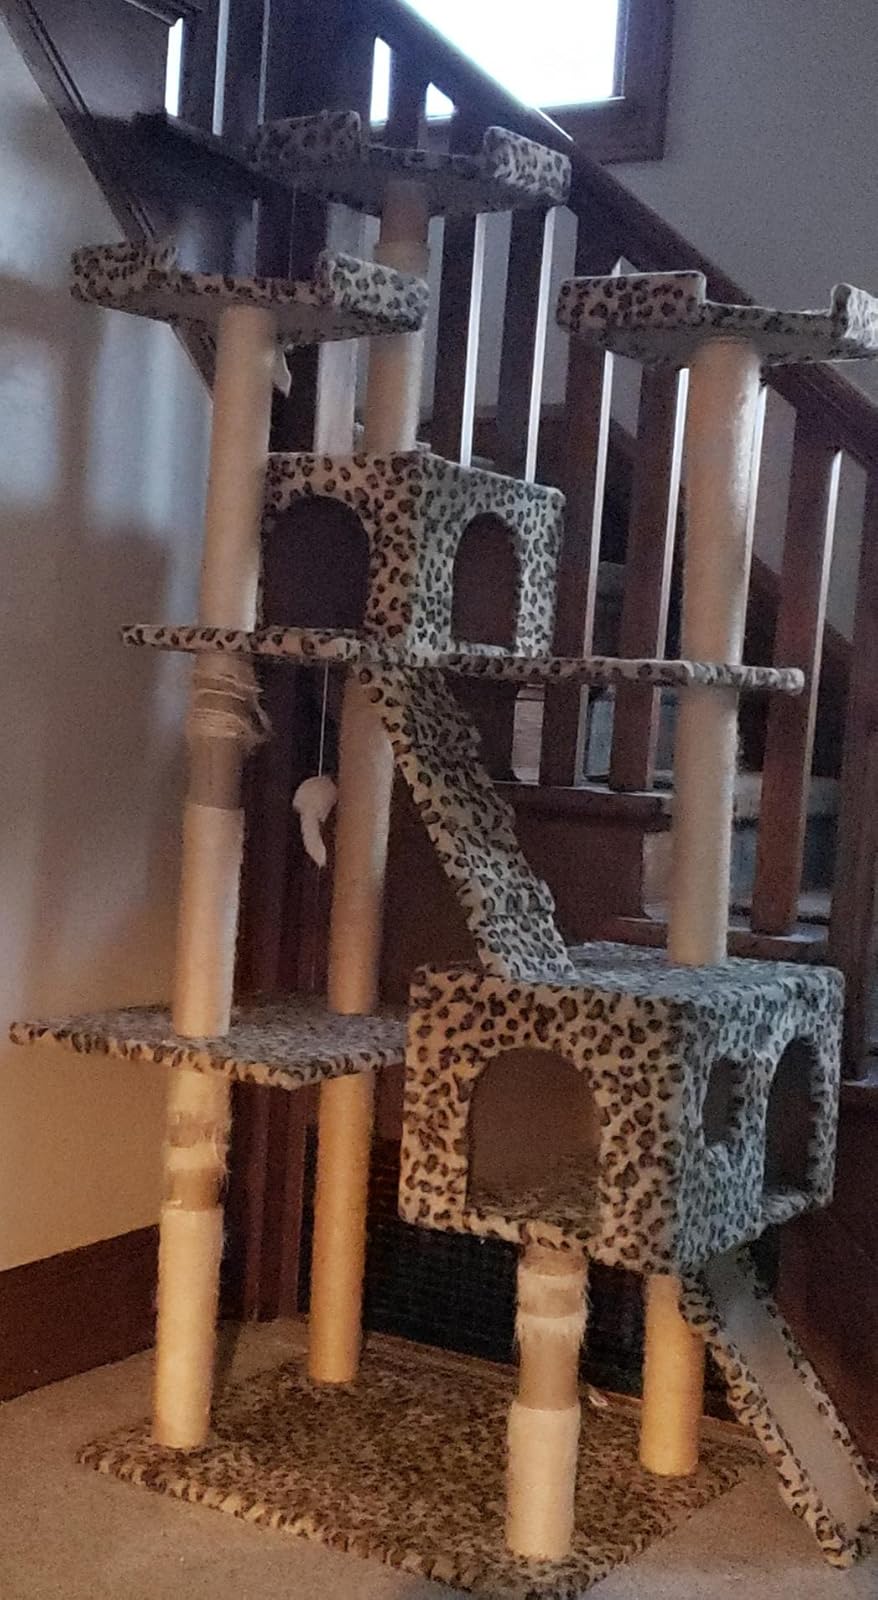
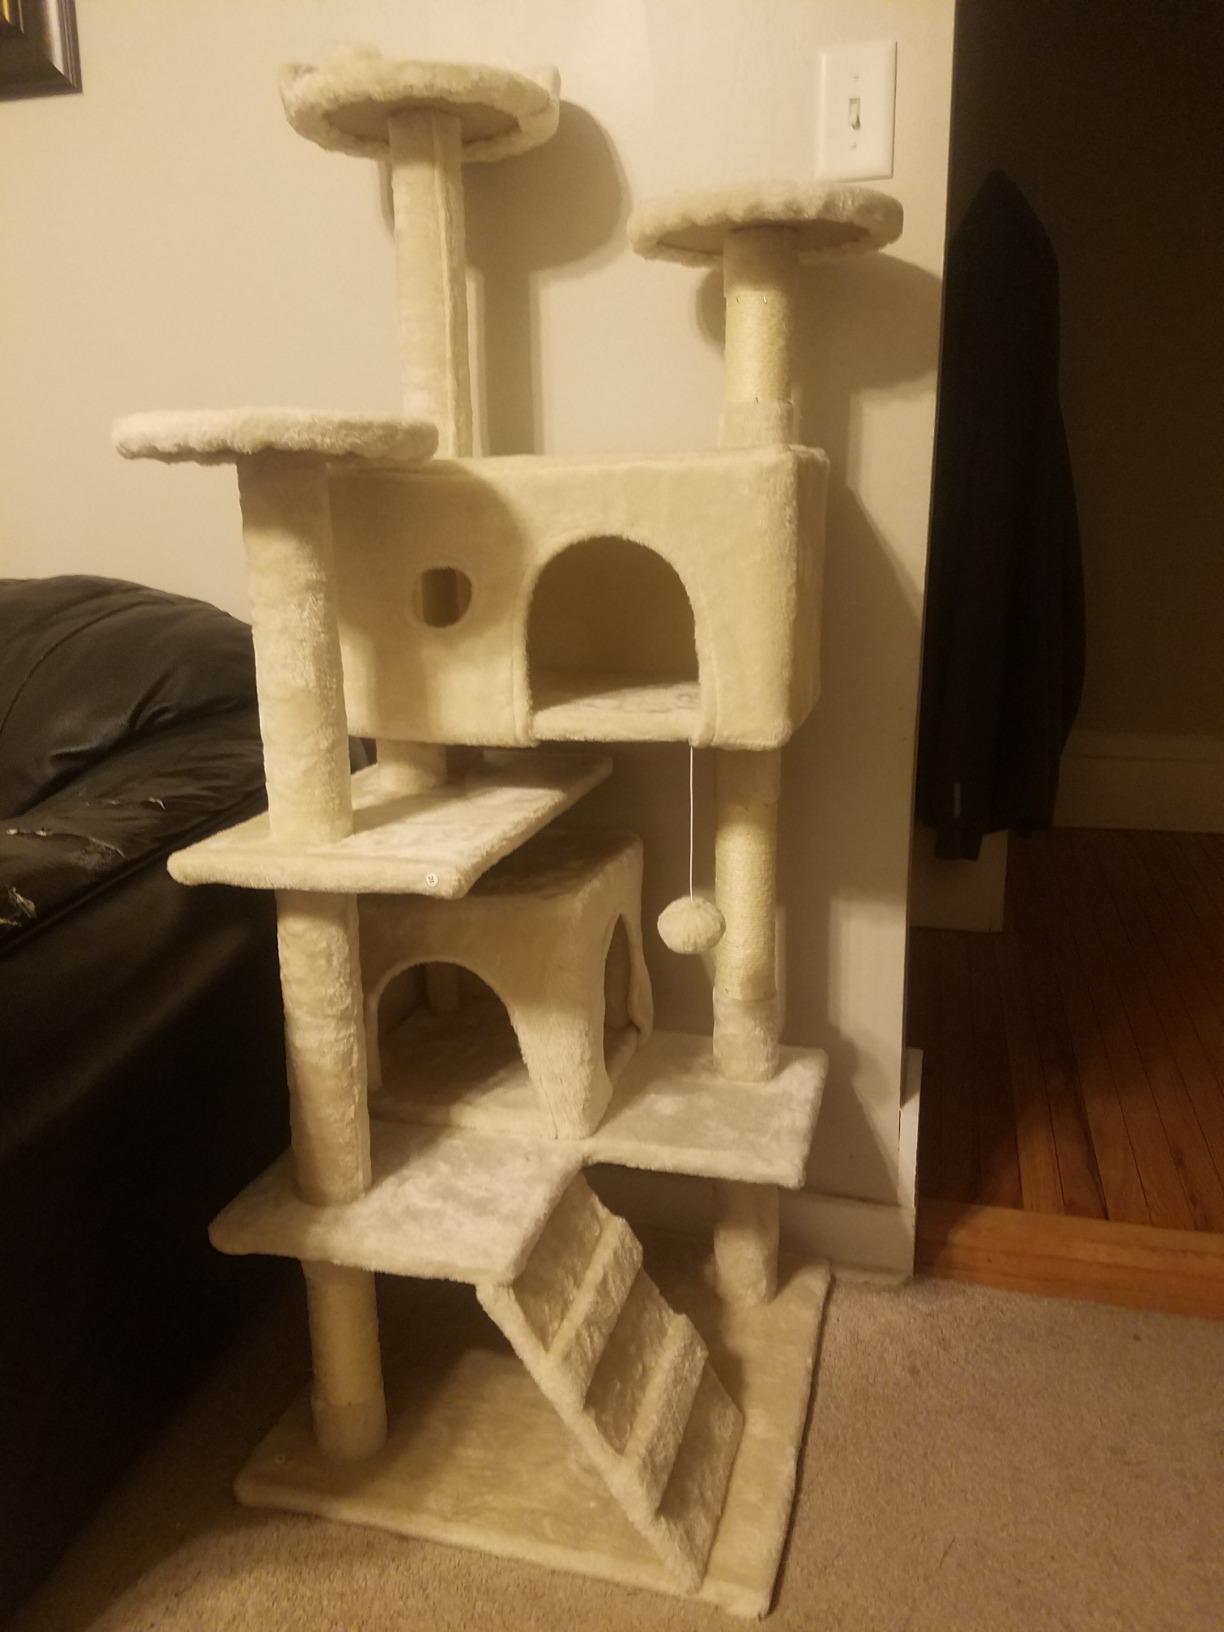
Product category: items_cat tree
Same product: no